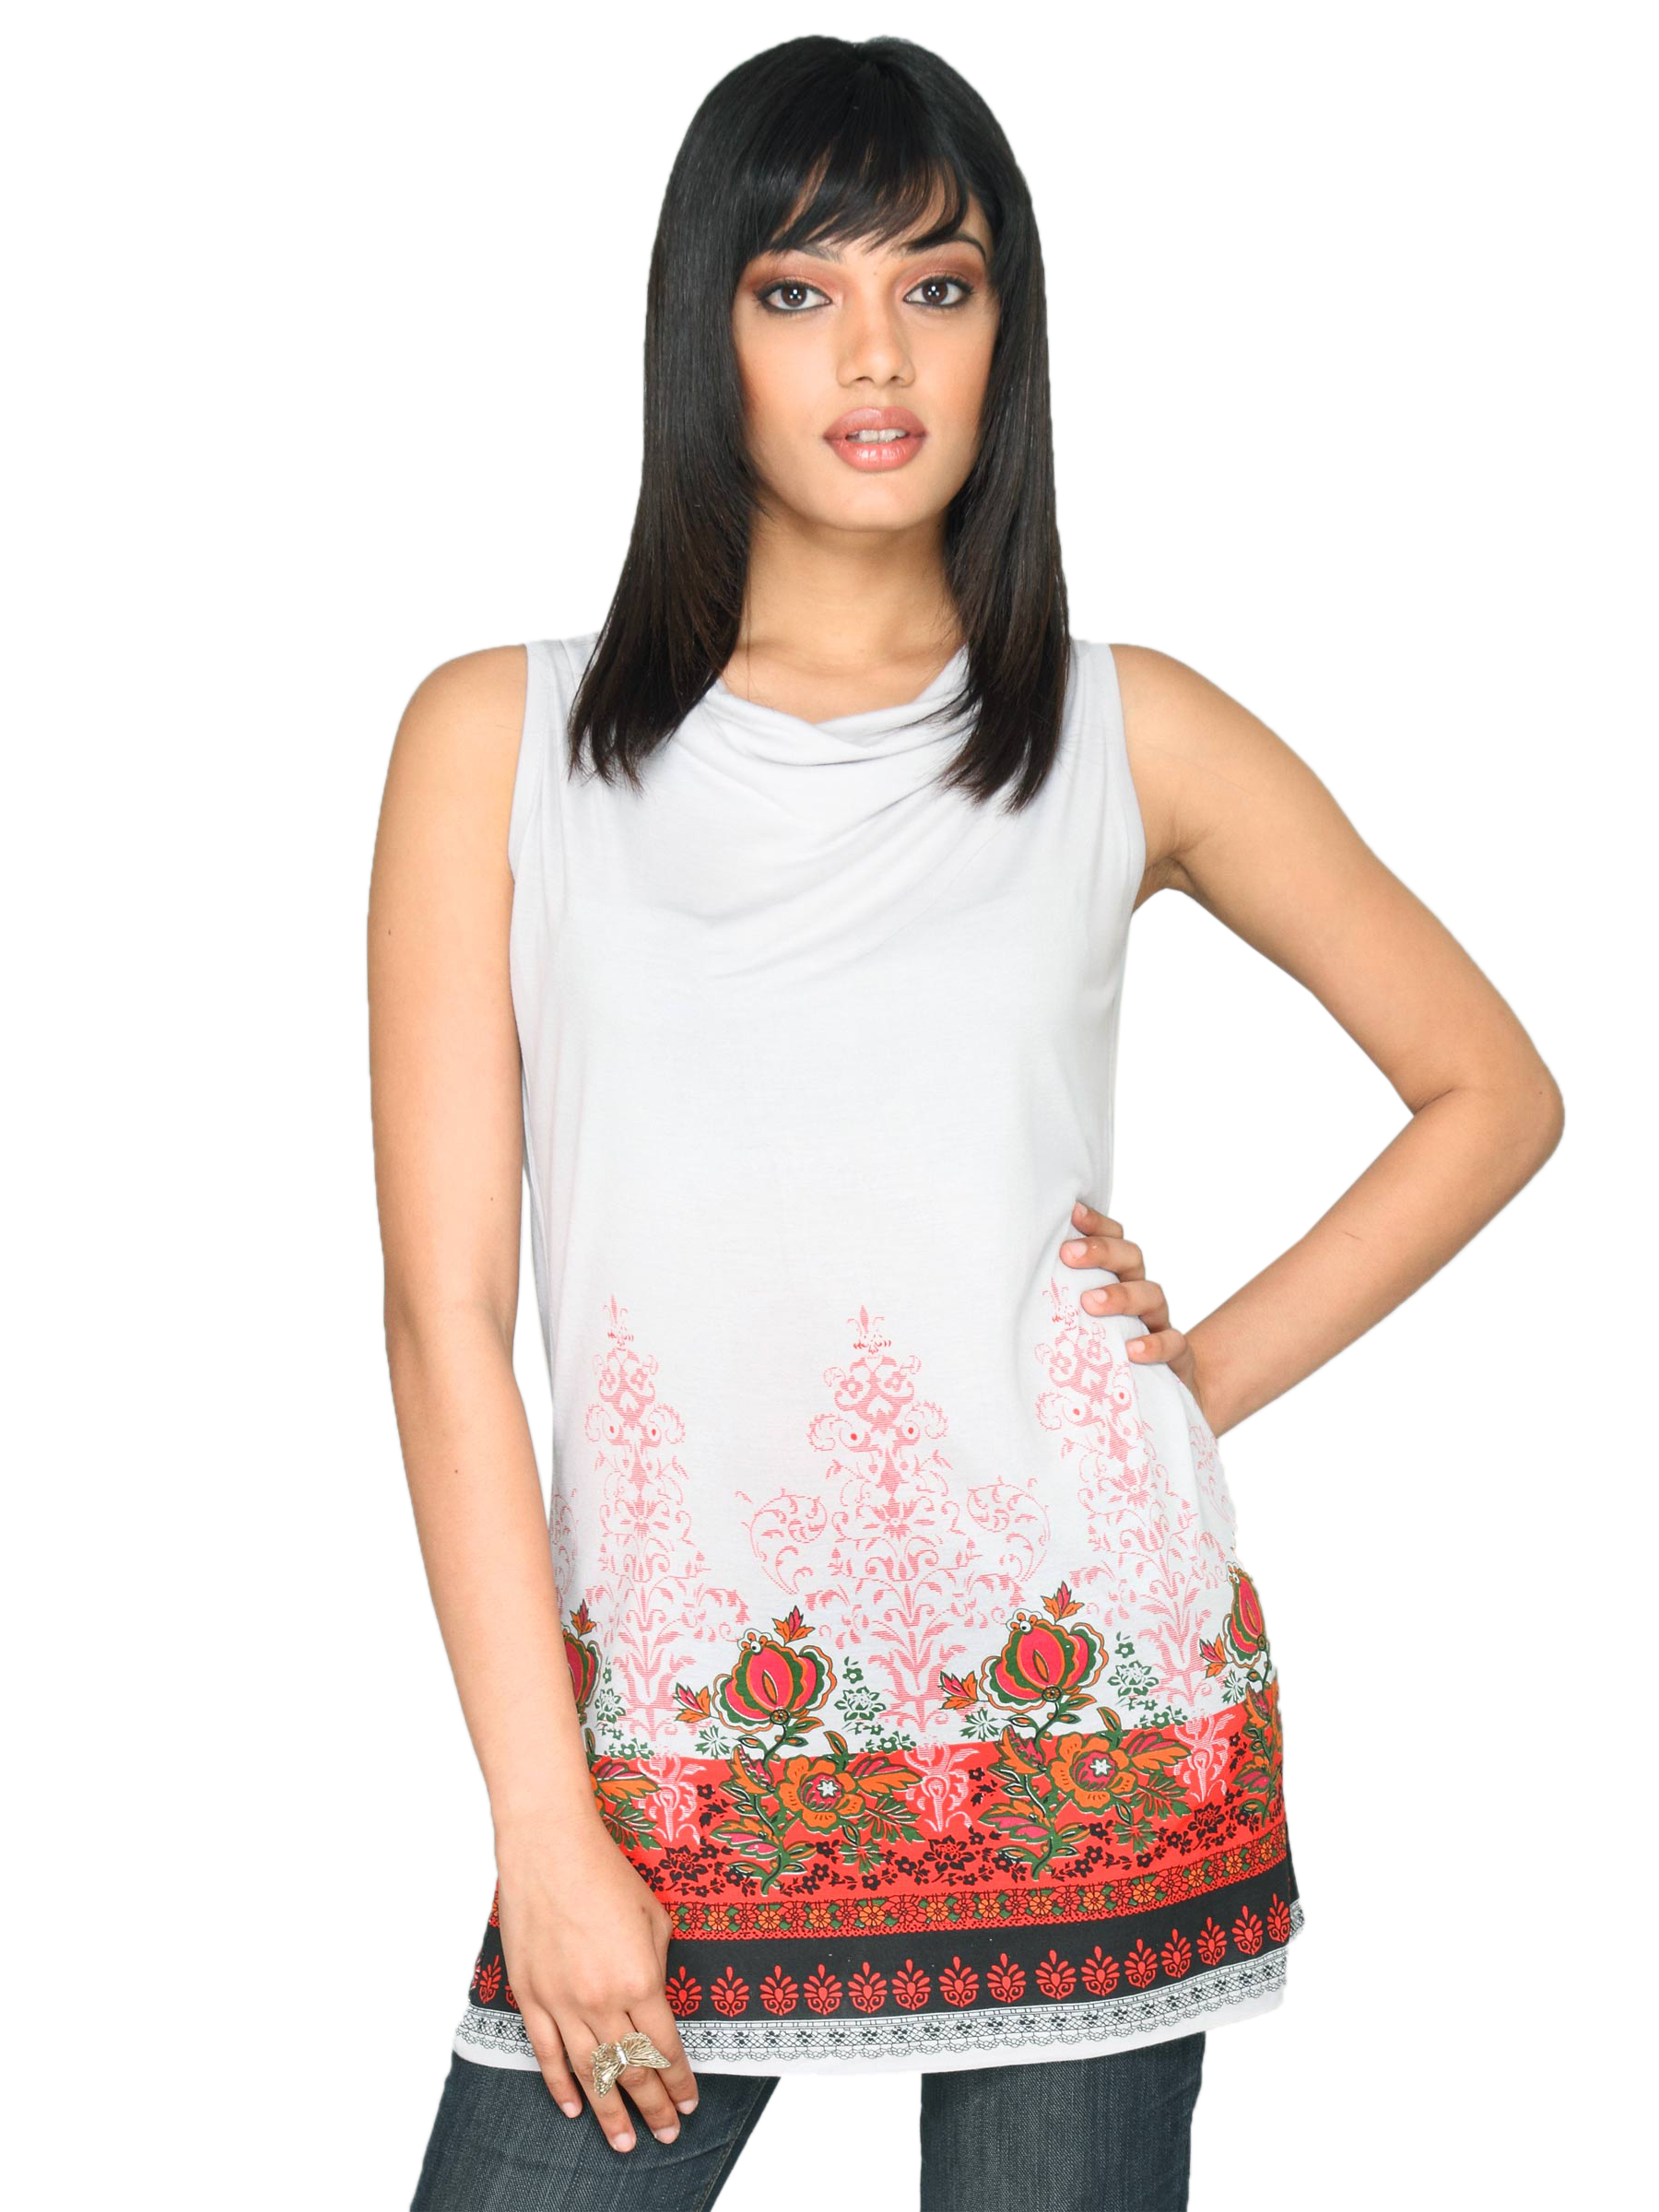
Scullers For Her Women's Fashion Summer Lite Ash Grey Top
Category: Apparel / Topwear / Tops
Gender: Women
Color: Grey
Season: Fall 2011
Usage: Casual